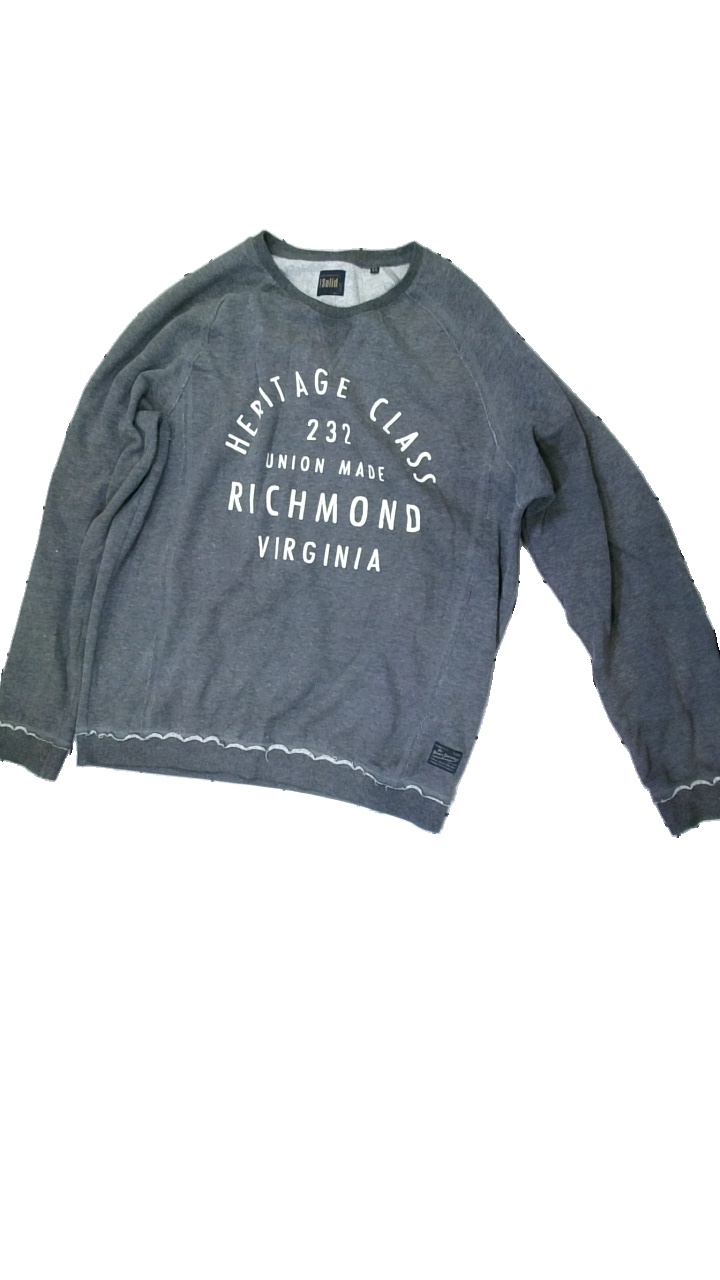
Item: Sweater (Men)
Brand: Solid
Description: Grey crewneck sweater
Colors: Grey, White
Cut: Regular, C-collar
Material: unknown
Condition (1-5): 5
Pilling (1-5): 5
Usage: Reuse
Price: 50-100